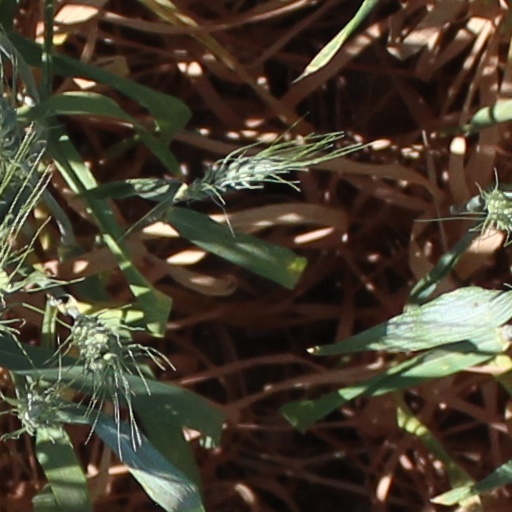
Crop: wheat